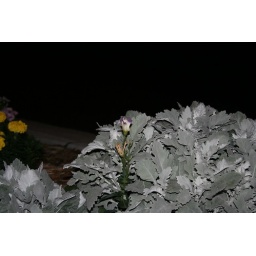
A single flower grows in a patch of grey plants